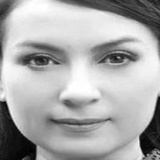
ca sĩ Phi Nhung